Sarvepalli Radhakrishnan

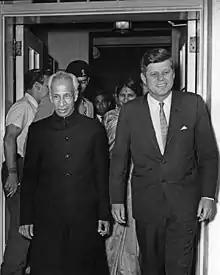
President of United States John F. Kennedy and President of India, Sarvepalli Radhakrishnan (left), depart the White House following a meeting. Minister of External Affairs of India, Lakshmi N. Menon, walks behind President Kennedy at West Wing Entrance, White House, Washington, D.C., on 4 June 1963

In 1936 Radhakrishnan was named Spalding Professor of Eastern Religion and Ethics at the University of Oxford, and was elected a Fellow of All Souls College. That same year, and again in 1937, he was nominated for the Nobel Prize in Literature, although this nomination process, as for all laureates, was not public at the time. Further nominations for the awards continued steadily throughout the 1960s. In 1939 Pt. Madan Mohan Malaviya invited him to succeed him as the Vice-Chancellor of Banaras Hindu University (BHU). He served as its Vice-Chancellor till January 1948.